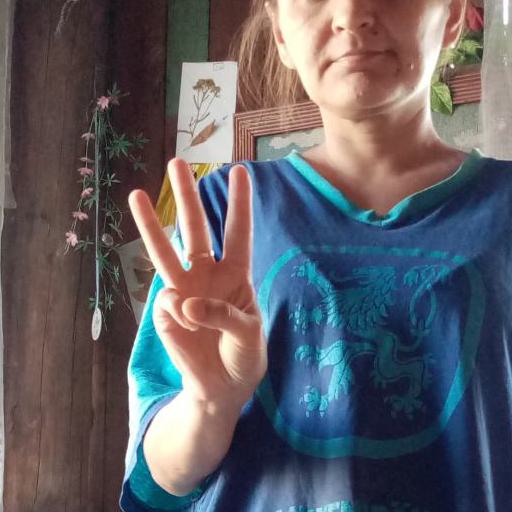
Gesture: three